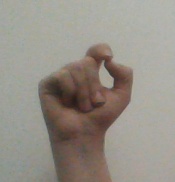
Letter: fa